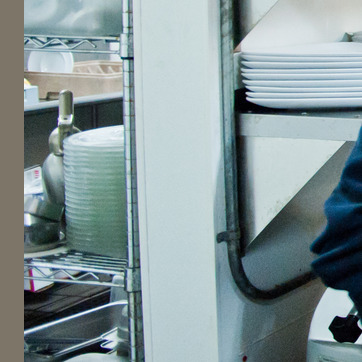
Material: painted